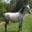
Label: horse